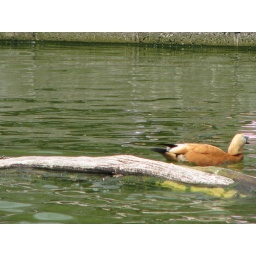
A duck shaking off its feathers, and swimming away at the Rosemond Gifford Zoo, in Syracuse, NY